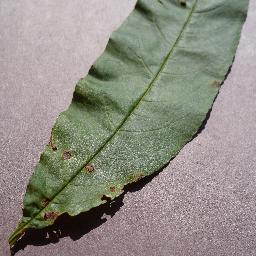
Label: Peach___Bacterial_spot